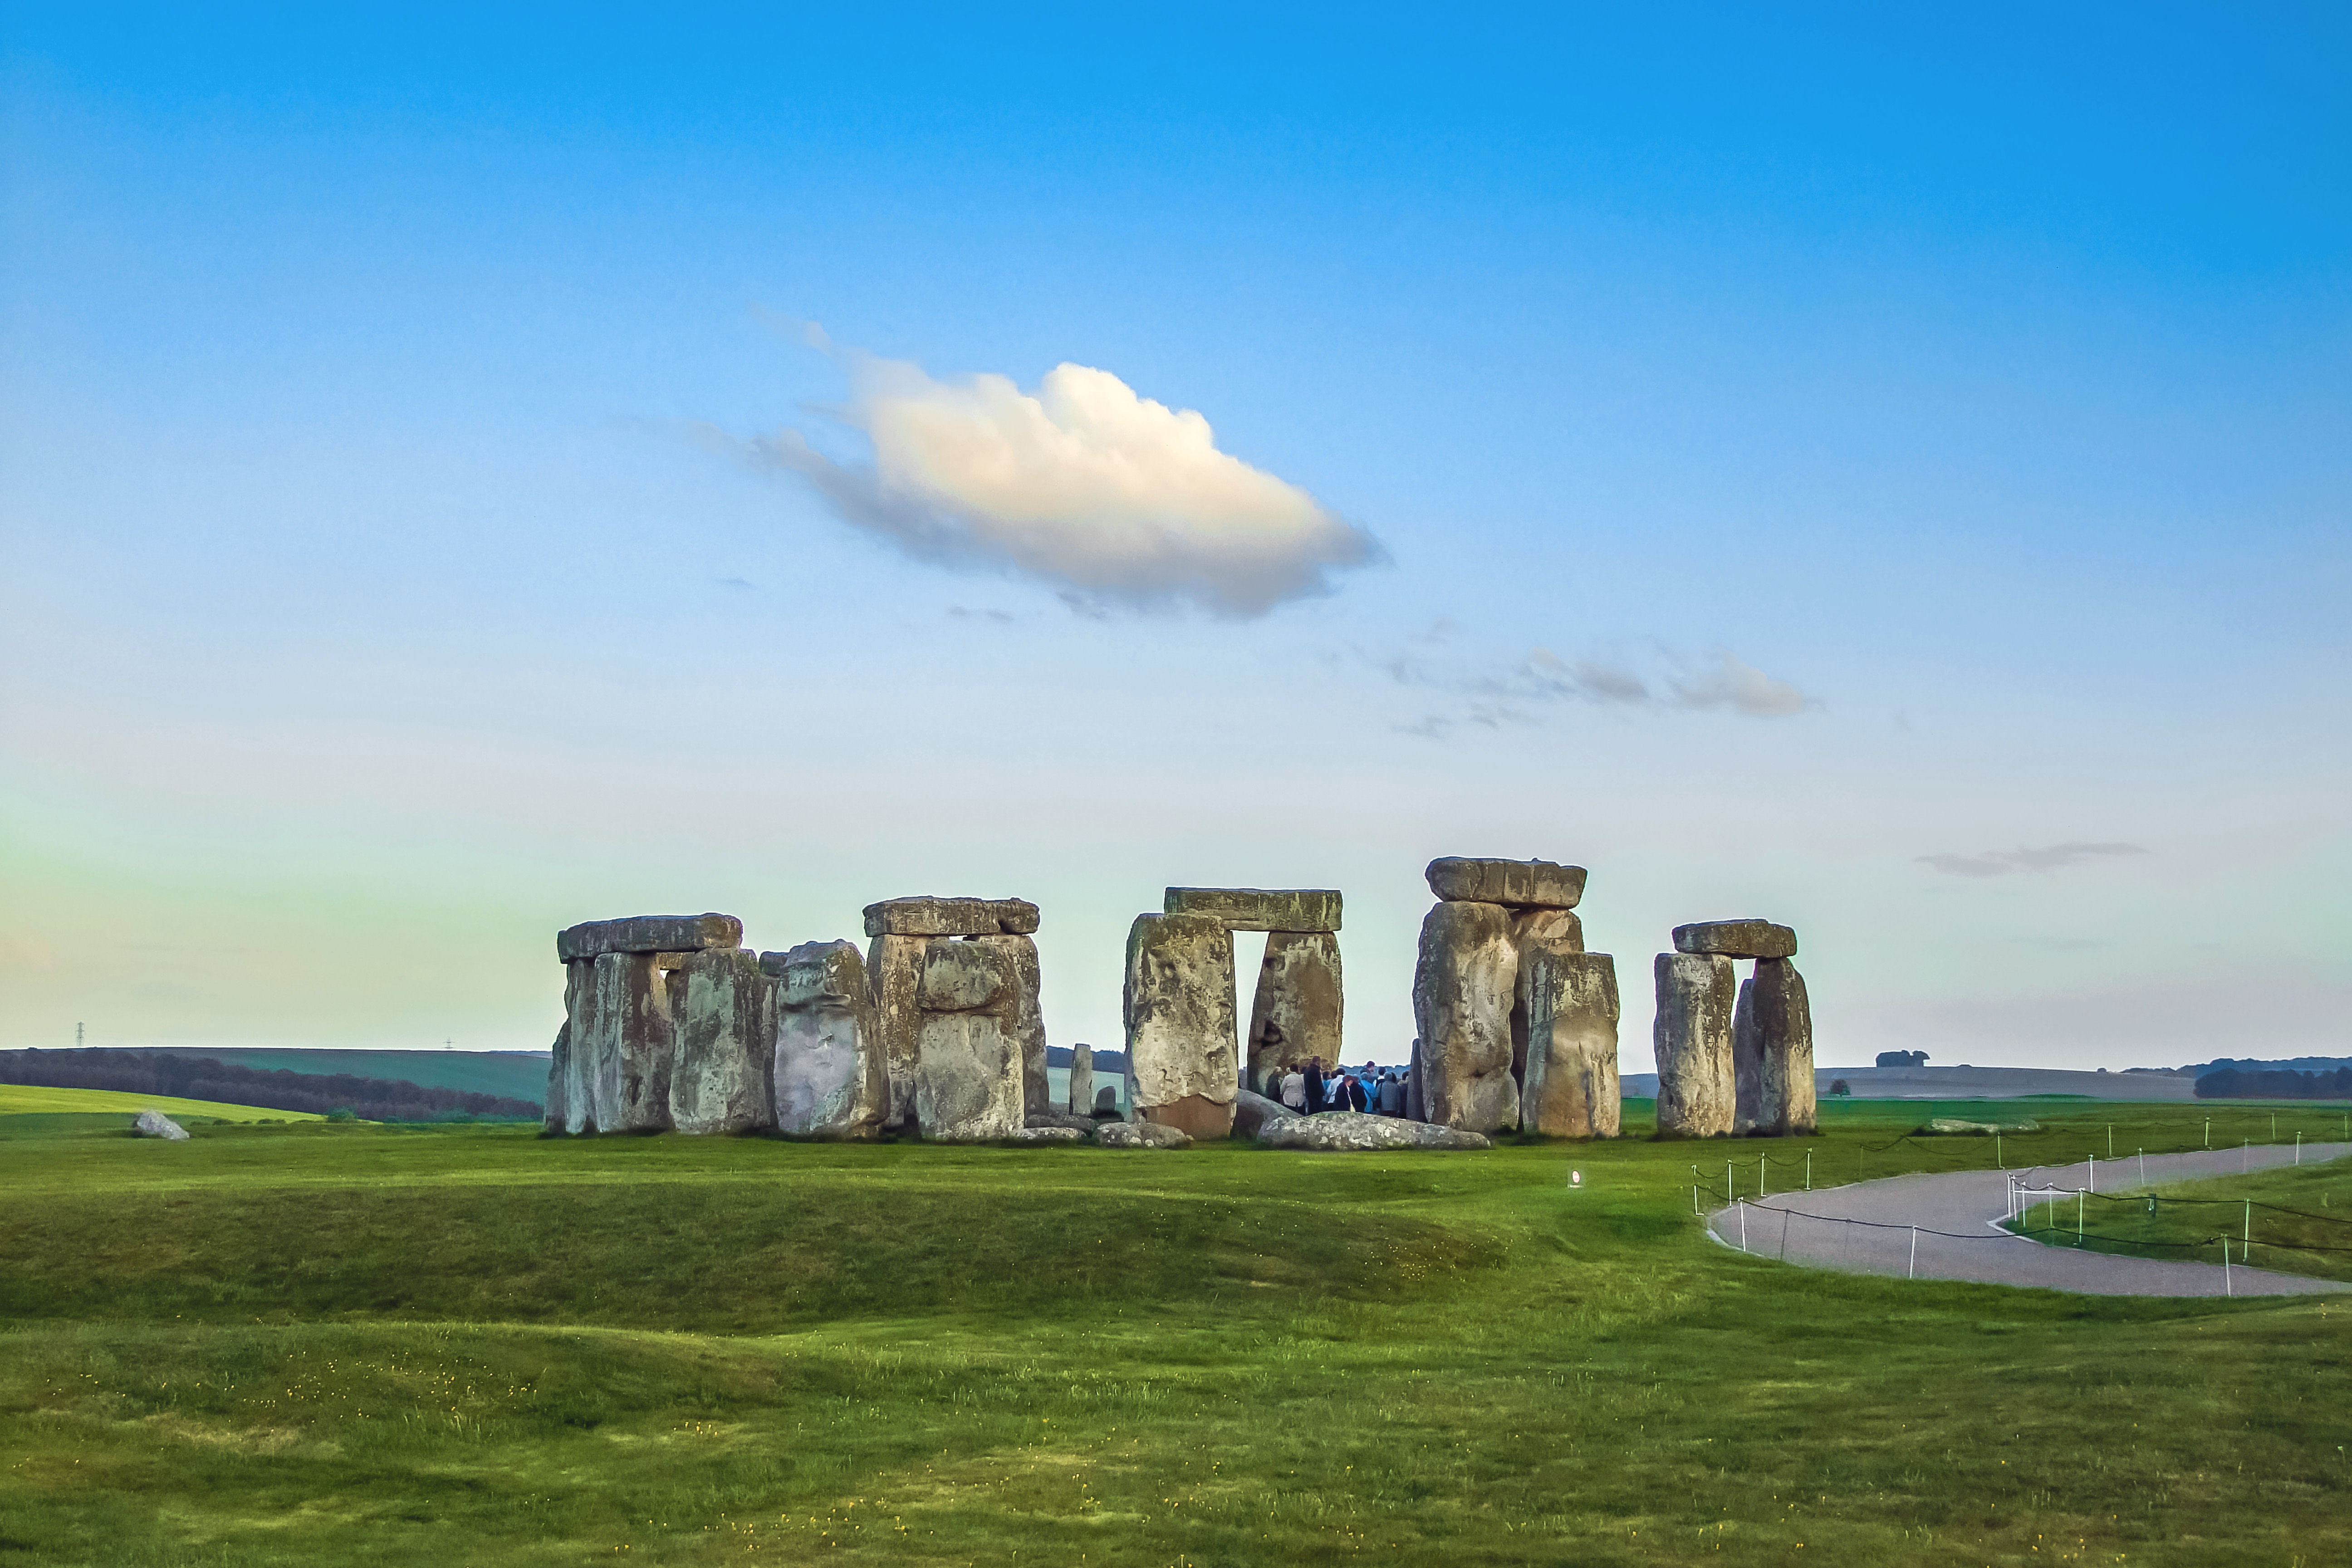
landscape, sea, coast, grass, ocean, horizon, cloud, sky, skyline, morning, shore, monument, panorama, tower, bay, landmark, plain, england, stones, stonehenge, atmosphere of earth